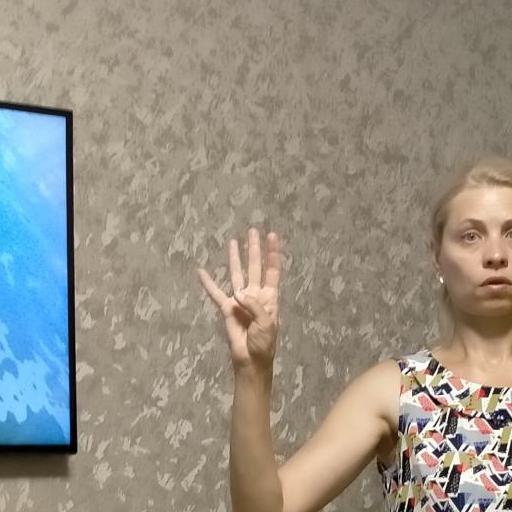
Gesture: four